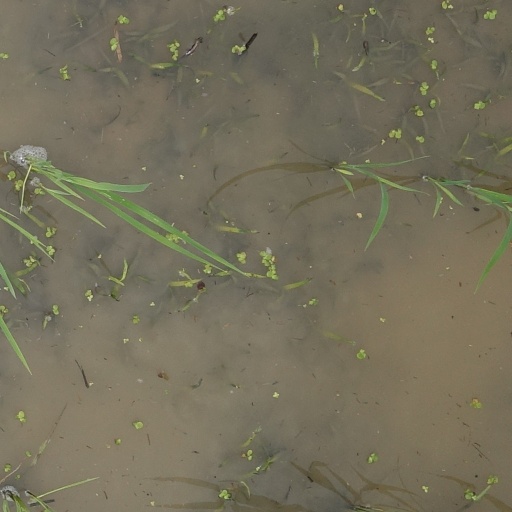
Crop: rice